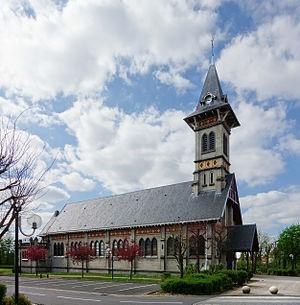
L'Église Saint-Auguste de Vendin-le-Vieil.
Vendin-le-Vieil est une commune française située dans le département du Pas-de-Calais en région Hauts-de-France. Elle fait partie de la Communaupole de Lens-Liévin qui regroupe 36 communes et comptait 244 561 habitants en 2010.